Graeme Macrae Burnet

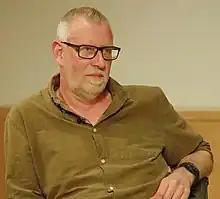
Burnet at The British Library in 2022

Graeme Macrae Burnet (born October 1967) is a Scottish writer. His first novel, "The Disappearance of Adèle Bedeau", earned him the Scottish Book Trust New Writer Award in 2013, and his second novel, "His Bloody Project" (2015), was shortlisted for the 2016 Man Booker Prize. In 2017, he won the Author of the Year category in the "Sunday Herald" Culture Awards. One review in "The Guardian" described Burnet's novels as an experiment with a genre that might be called "false true crime". In July 2022, Burnet's novel "Case Study" (2021) was named on the longlist of the Booker Prize.